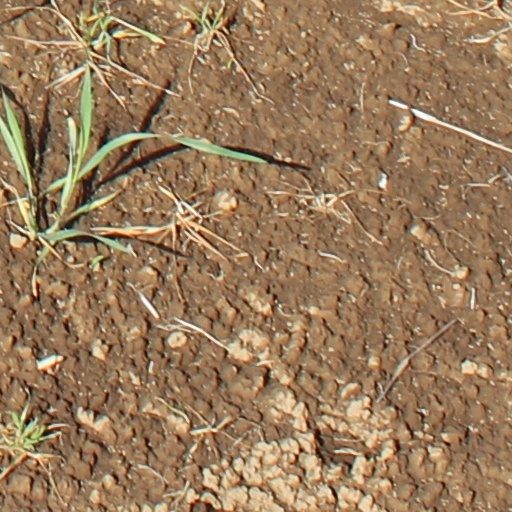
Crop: wheat